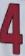
Number: 4